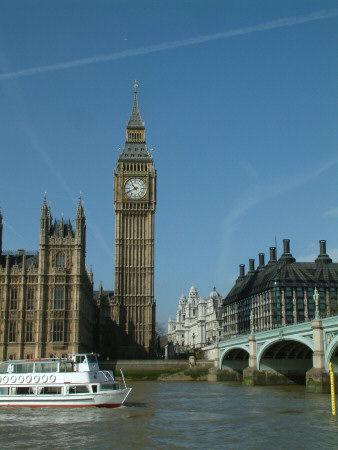
Weather: sun or clear